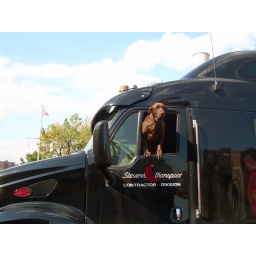
dog in the driver's seat